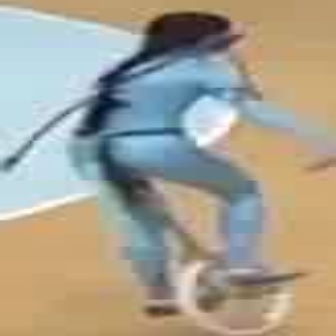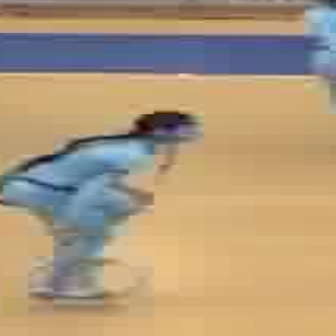
  Please identify the target specified by the bounding box [123,160,299,336] in the first image and locate it in the second image. Return the coordinates in [x_min,y_min,x_max,y_max] format.
Answer: [1,178,129,306]